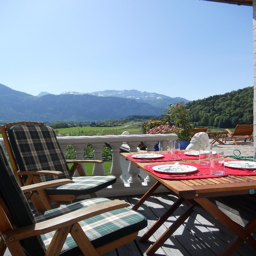
view from balcony to the vacation rental